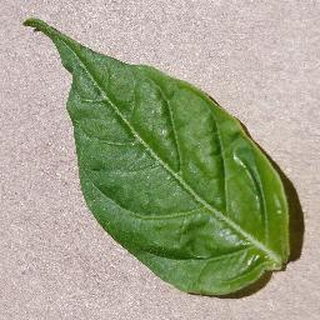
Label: healthy_bell_pepper